Brett Bodine

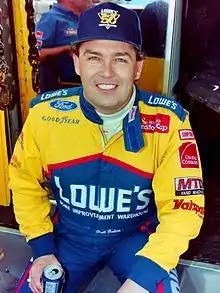
Bodine in 1996

Brett Elias Bodine III (born January 11, 1959) is an American former stock car racing driver, former driver of the pace car in Cup Series events, and current NASCAR employee. Brett is the younger brother of 1986 Daytona 500 winner Geoff Bodine and the older brother of 2006 and 2010 NASCAR Camping World Truck Series champion Todd Bodine. He was born in Chemung, New York. Brett has been named one of the 50 greatest NASCAR modified drivers of all time, was the runner-up for the 1986 Xfinity Series championship, and collected a total of five Xfinity Series wins and sixteen pole positions. Brett made 480 Cup series starts with one win and five pole positions. He has led over 1,000 career laps in both the NASCAR Cup series and the NASCAR Xfinity series.